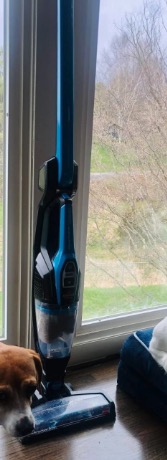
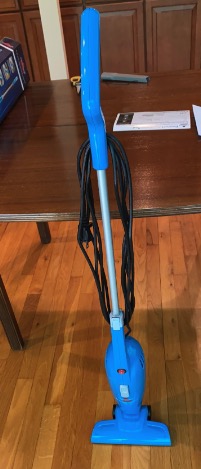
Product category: items_vacuum
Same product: no